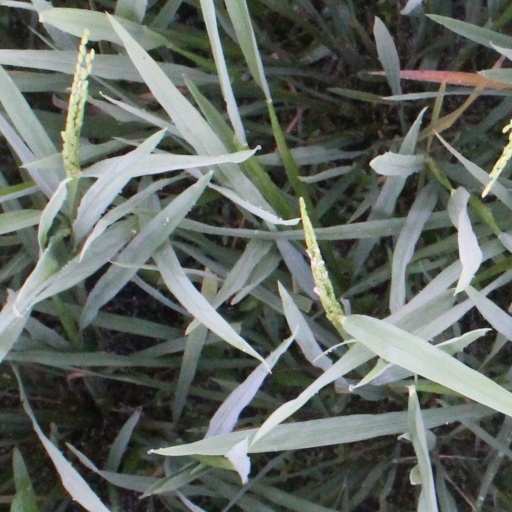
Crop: rice